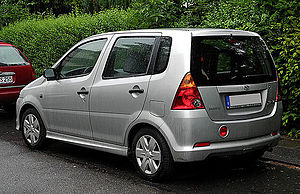
Daihatsu YRV
Bagfra
"Daihatsu YRV var en mini-MPV, fremstillet af den japanske bilfabrikant Daihatsu fra august 2000 til juli 2005. ""YRV"" står for Young Recreational Vehicle.